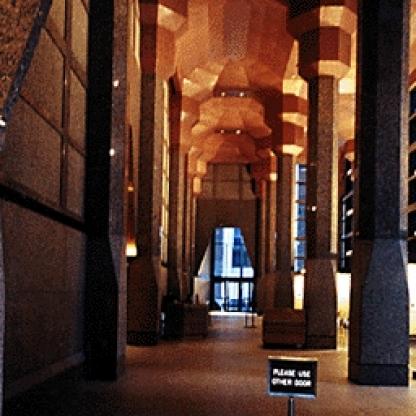
Scene: Indoor